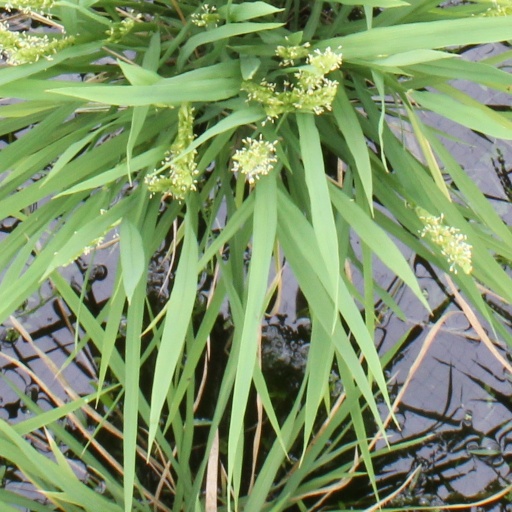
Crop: rice